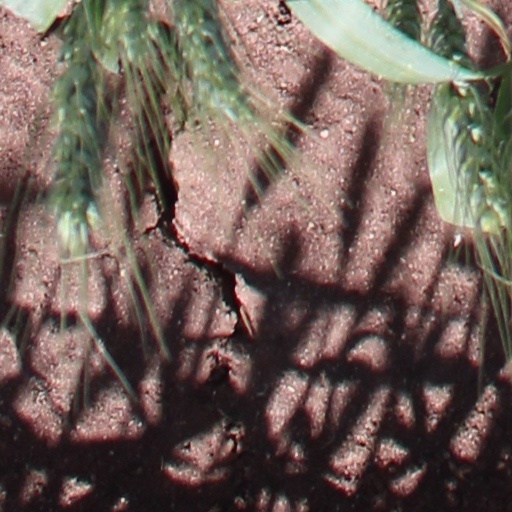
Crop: wheat